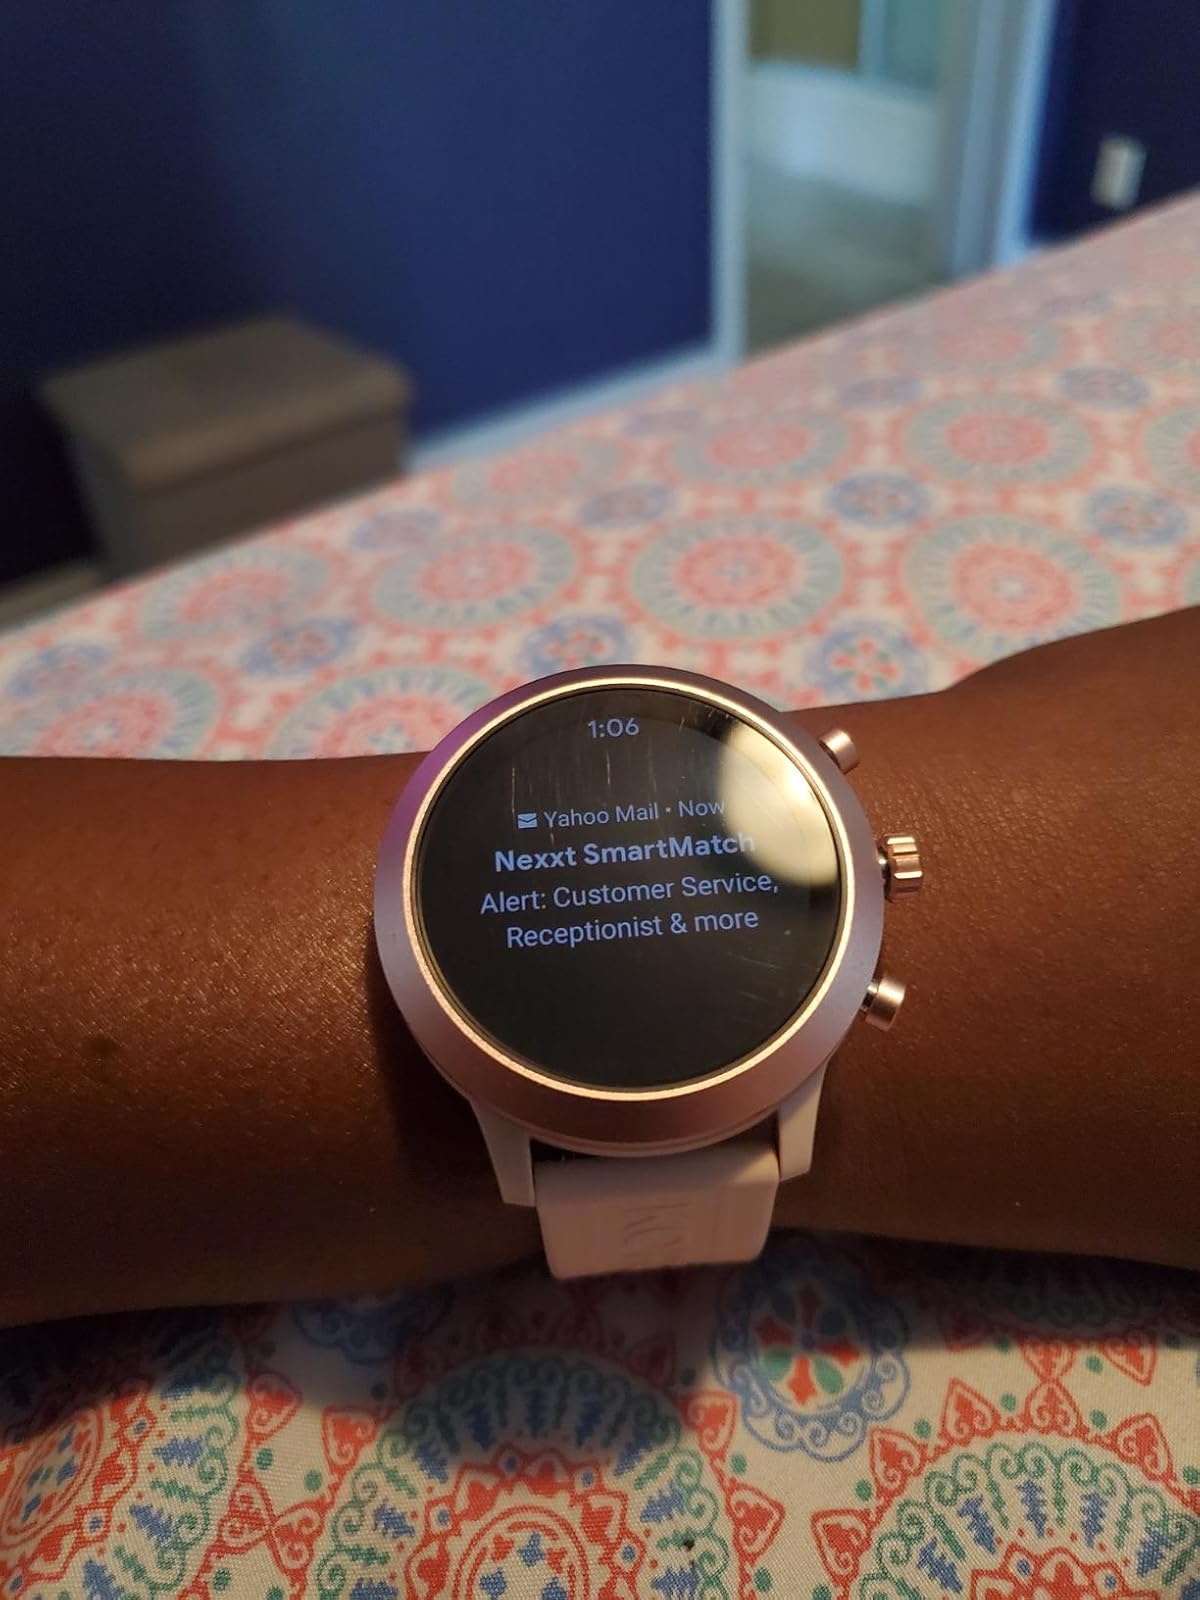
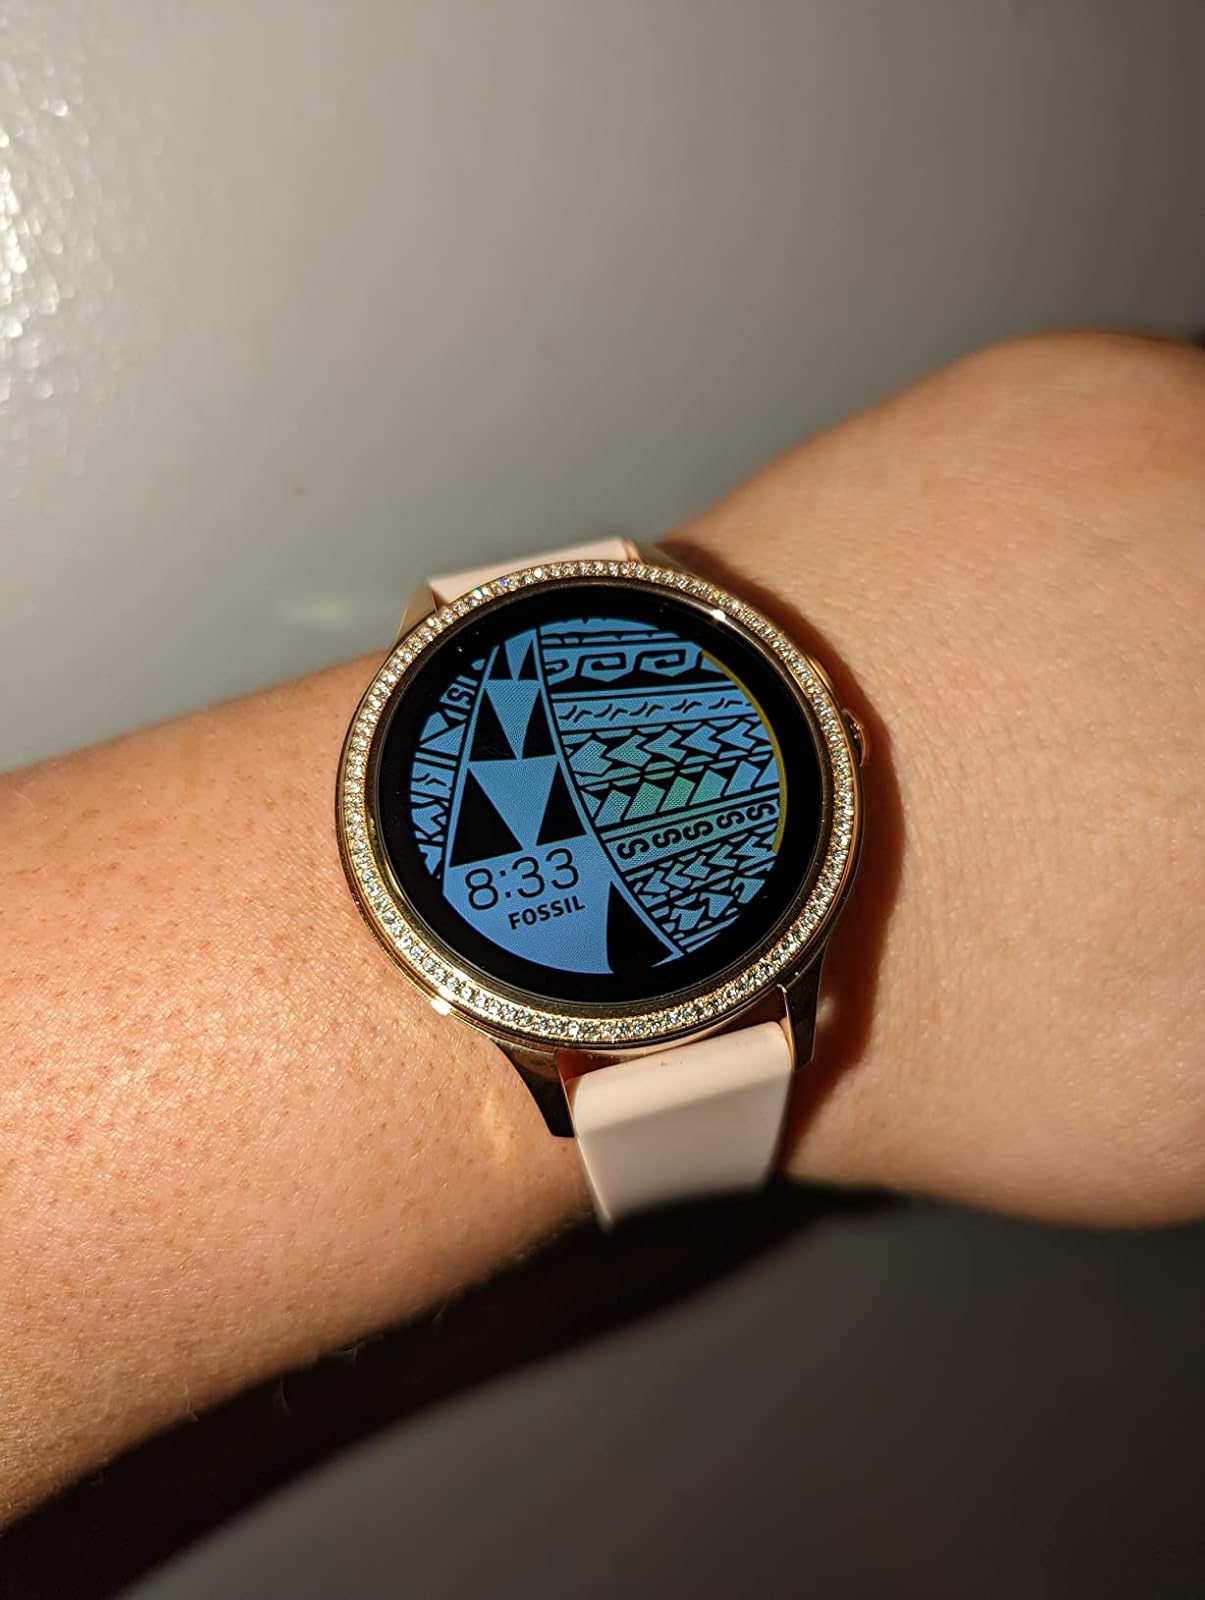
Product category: smartwatch
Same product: no